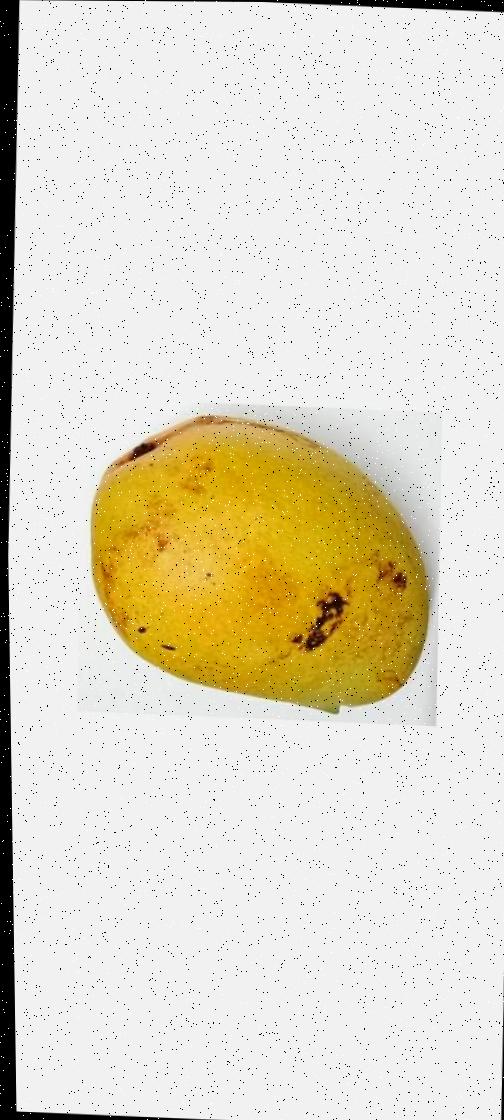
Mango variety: Bari-11